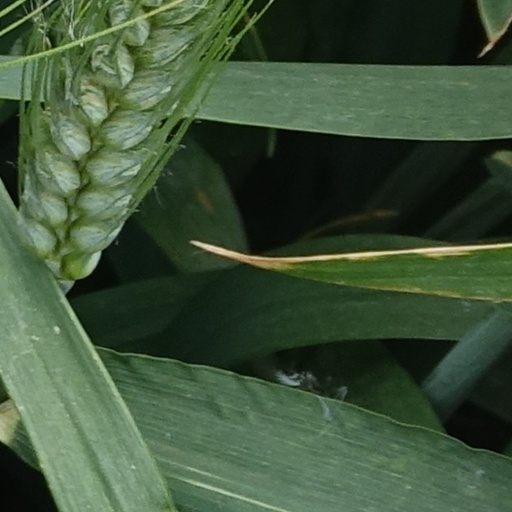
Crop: wheat